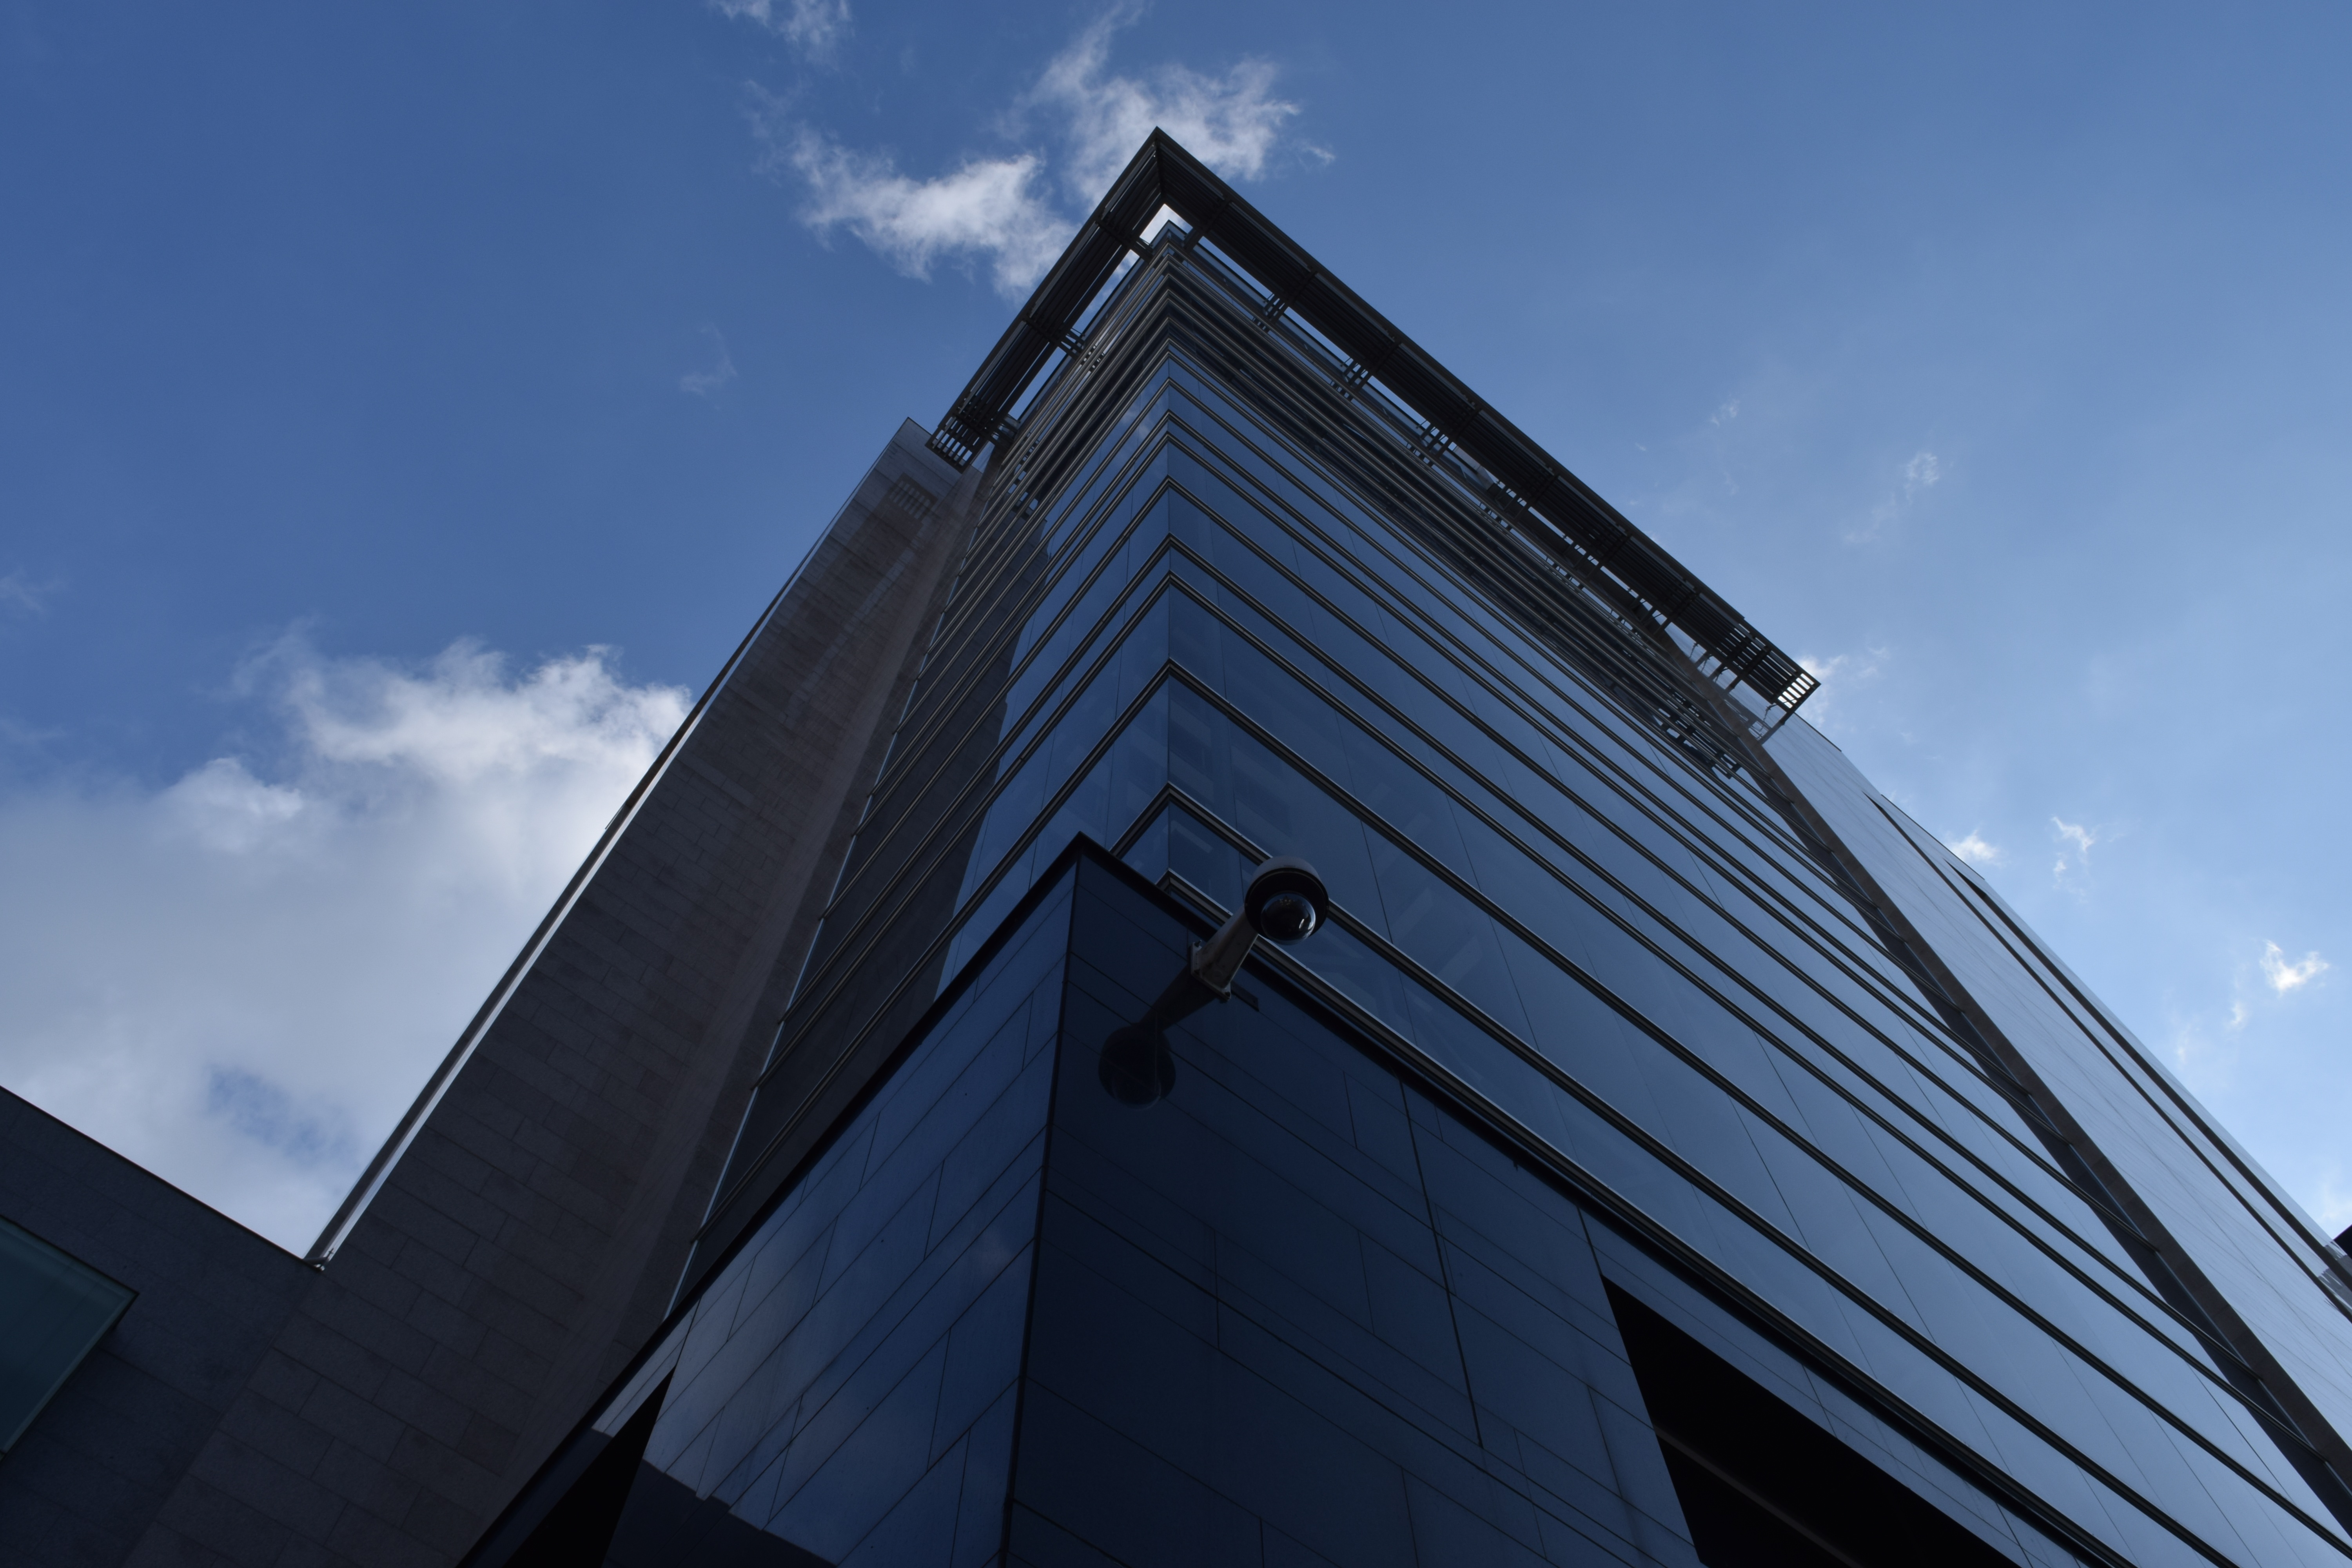
cloud, architecture, sky, house, sunlight, perspective, roof, building, skyscraper, urban, line, reflection, tower, facade, blue, modern, tower block, clouds, colombia, vanishing point, manizales, urban area, caldas, atmosphere of earth